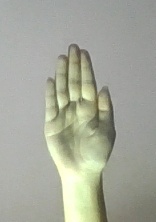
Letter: seen